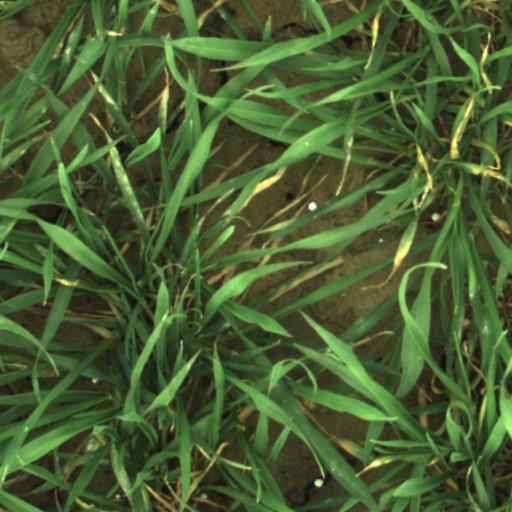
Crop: wheat